Eillium Island

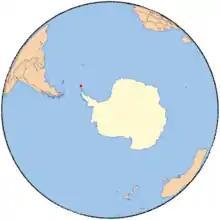
South Orkney Islands

Eillium Island is a small island north-west of Rumbo Punta, the north-west tip of Laurie Island in the South Orkney Islands of Antarctica. It was first seen and roughly charted by Captain George Powell and Captain Nathaniel Palmer during their joint cruise in 1821. It was recharted in 1903 by the Scottish National Antarctic Expedition under Dr. William S. Bruce, who named it after his son Eillium.